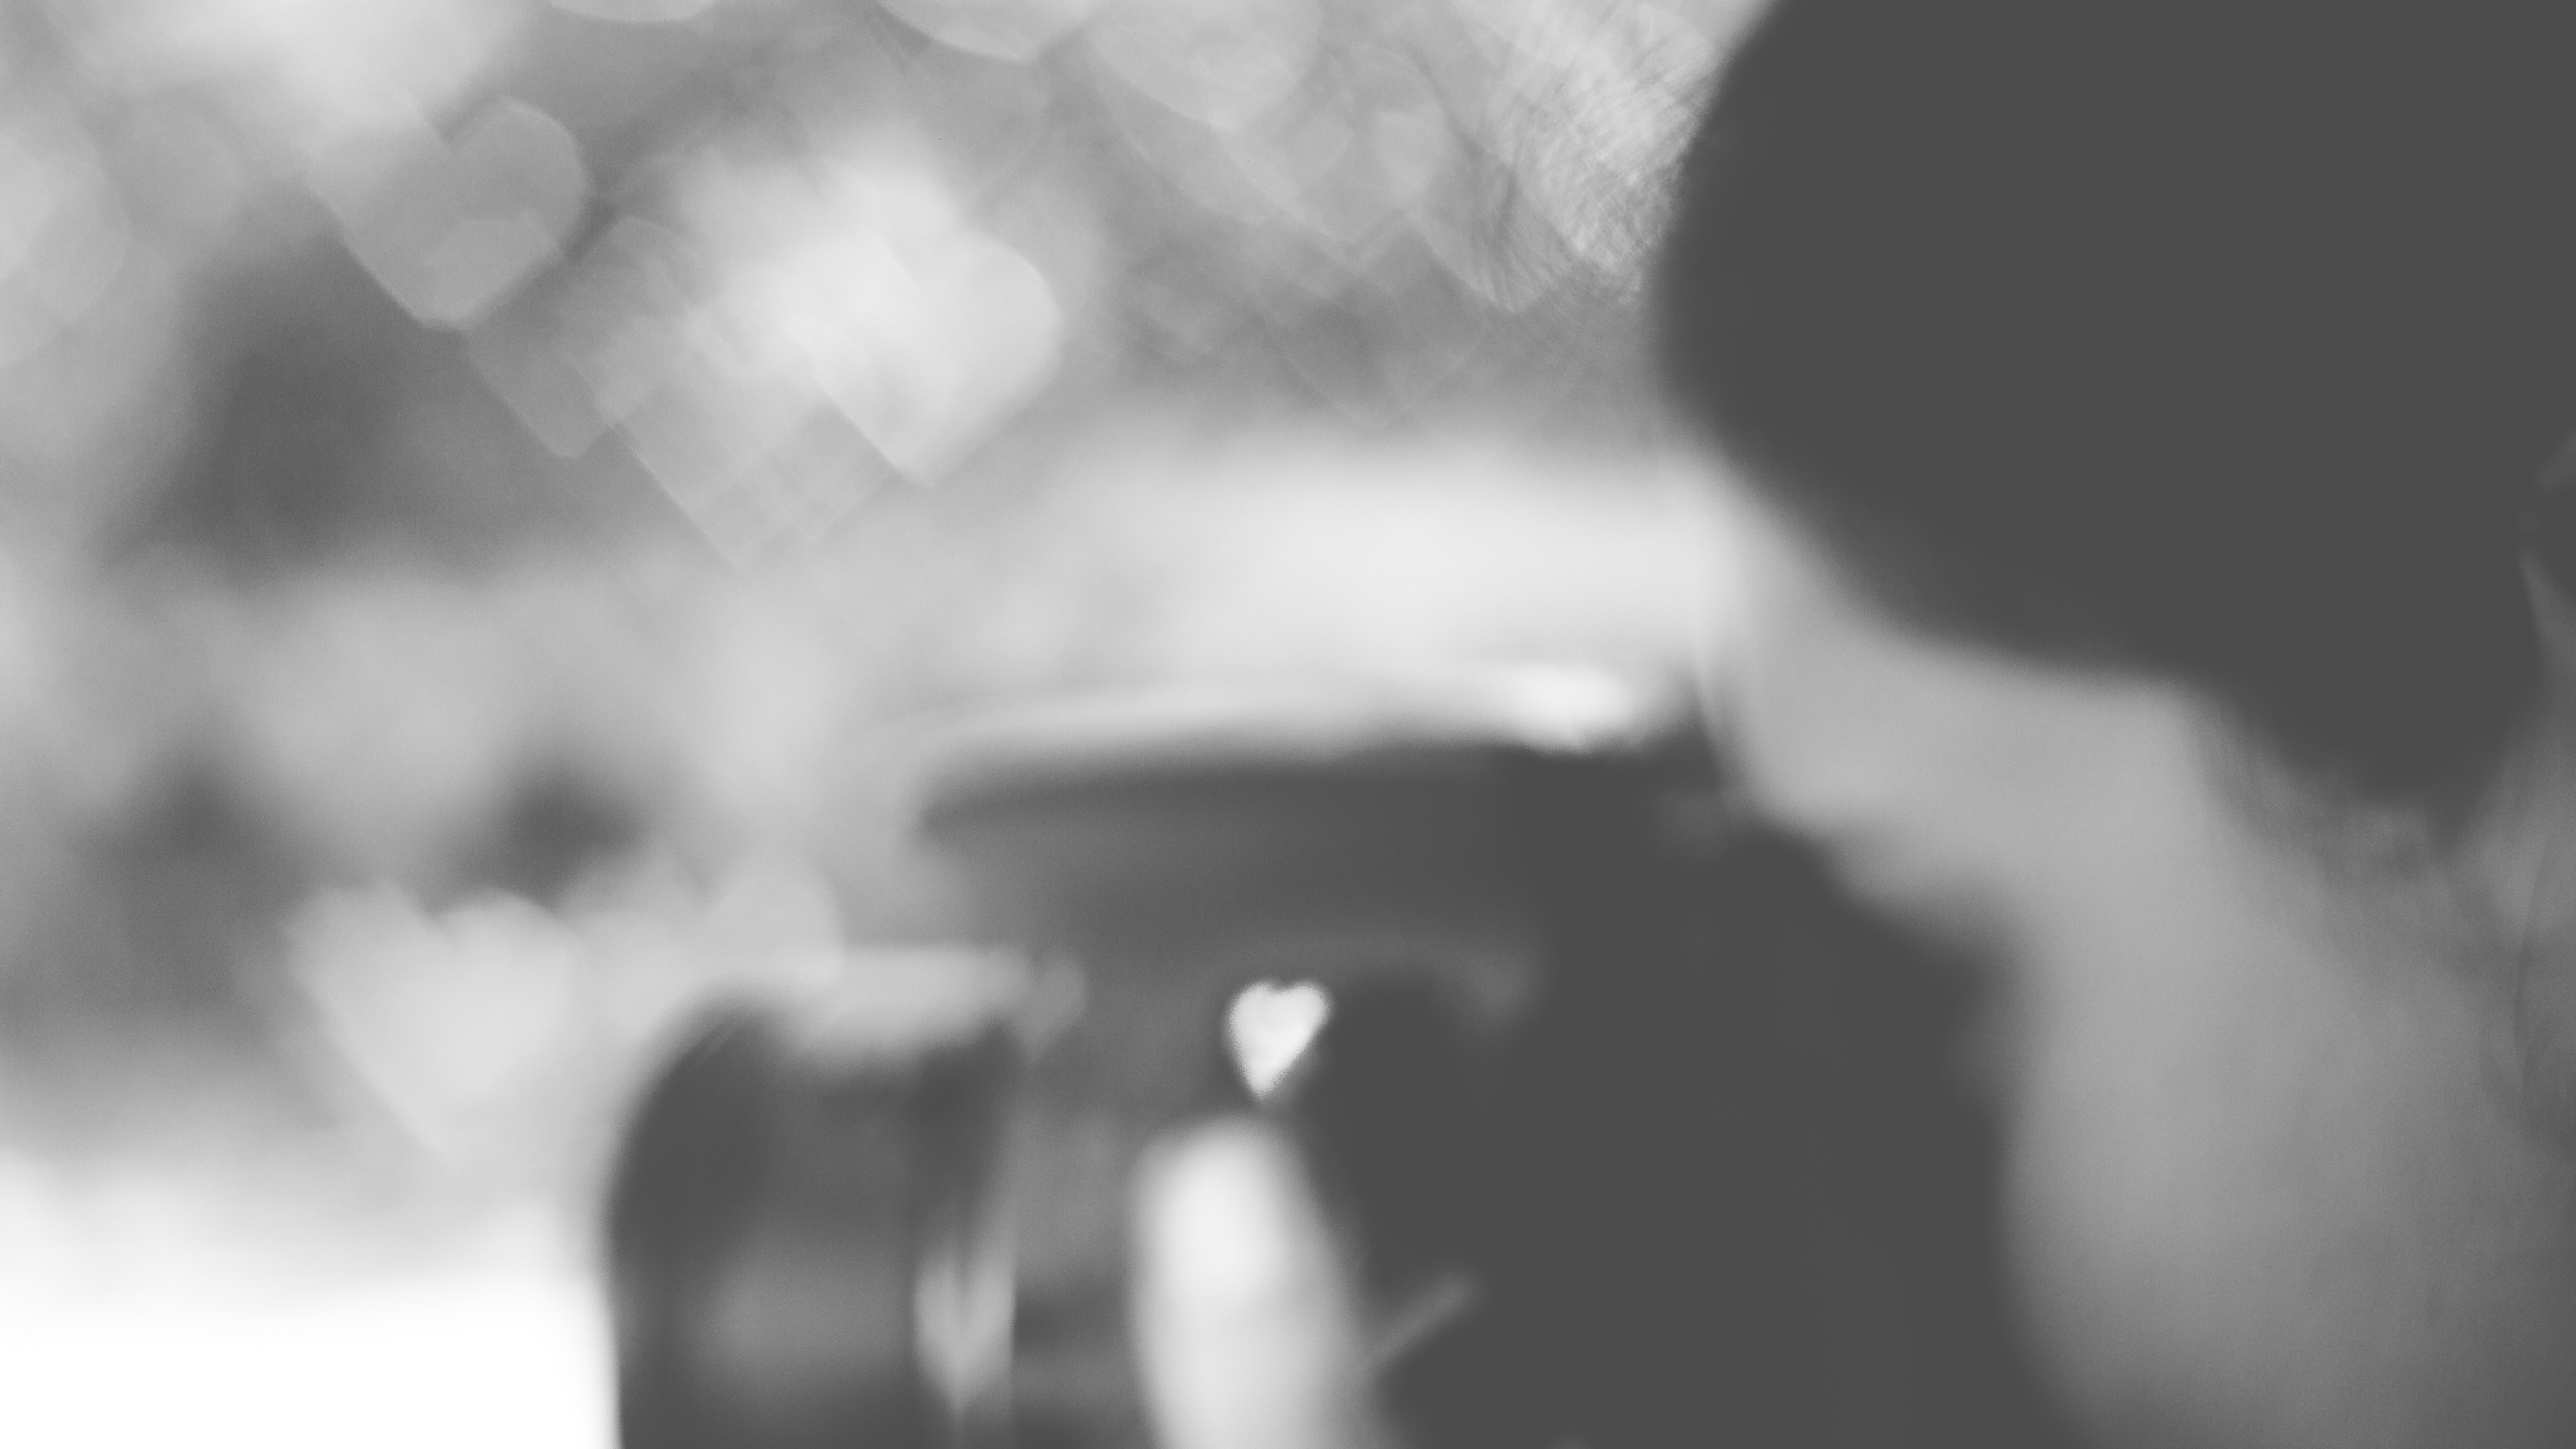
light, black and white, white, photography, smoke, black, monochrome, close up, monochrome photography, film noir